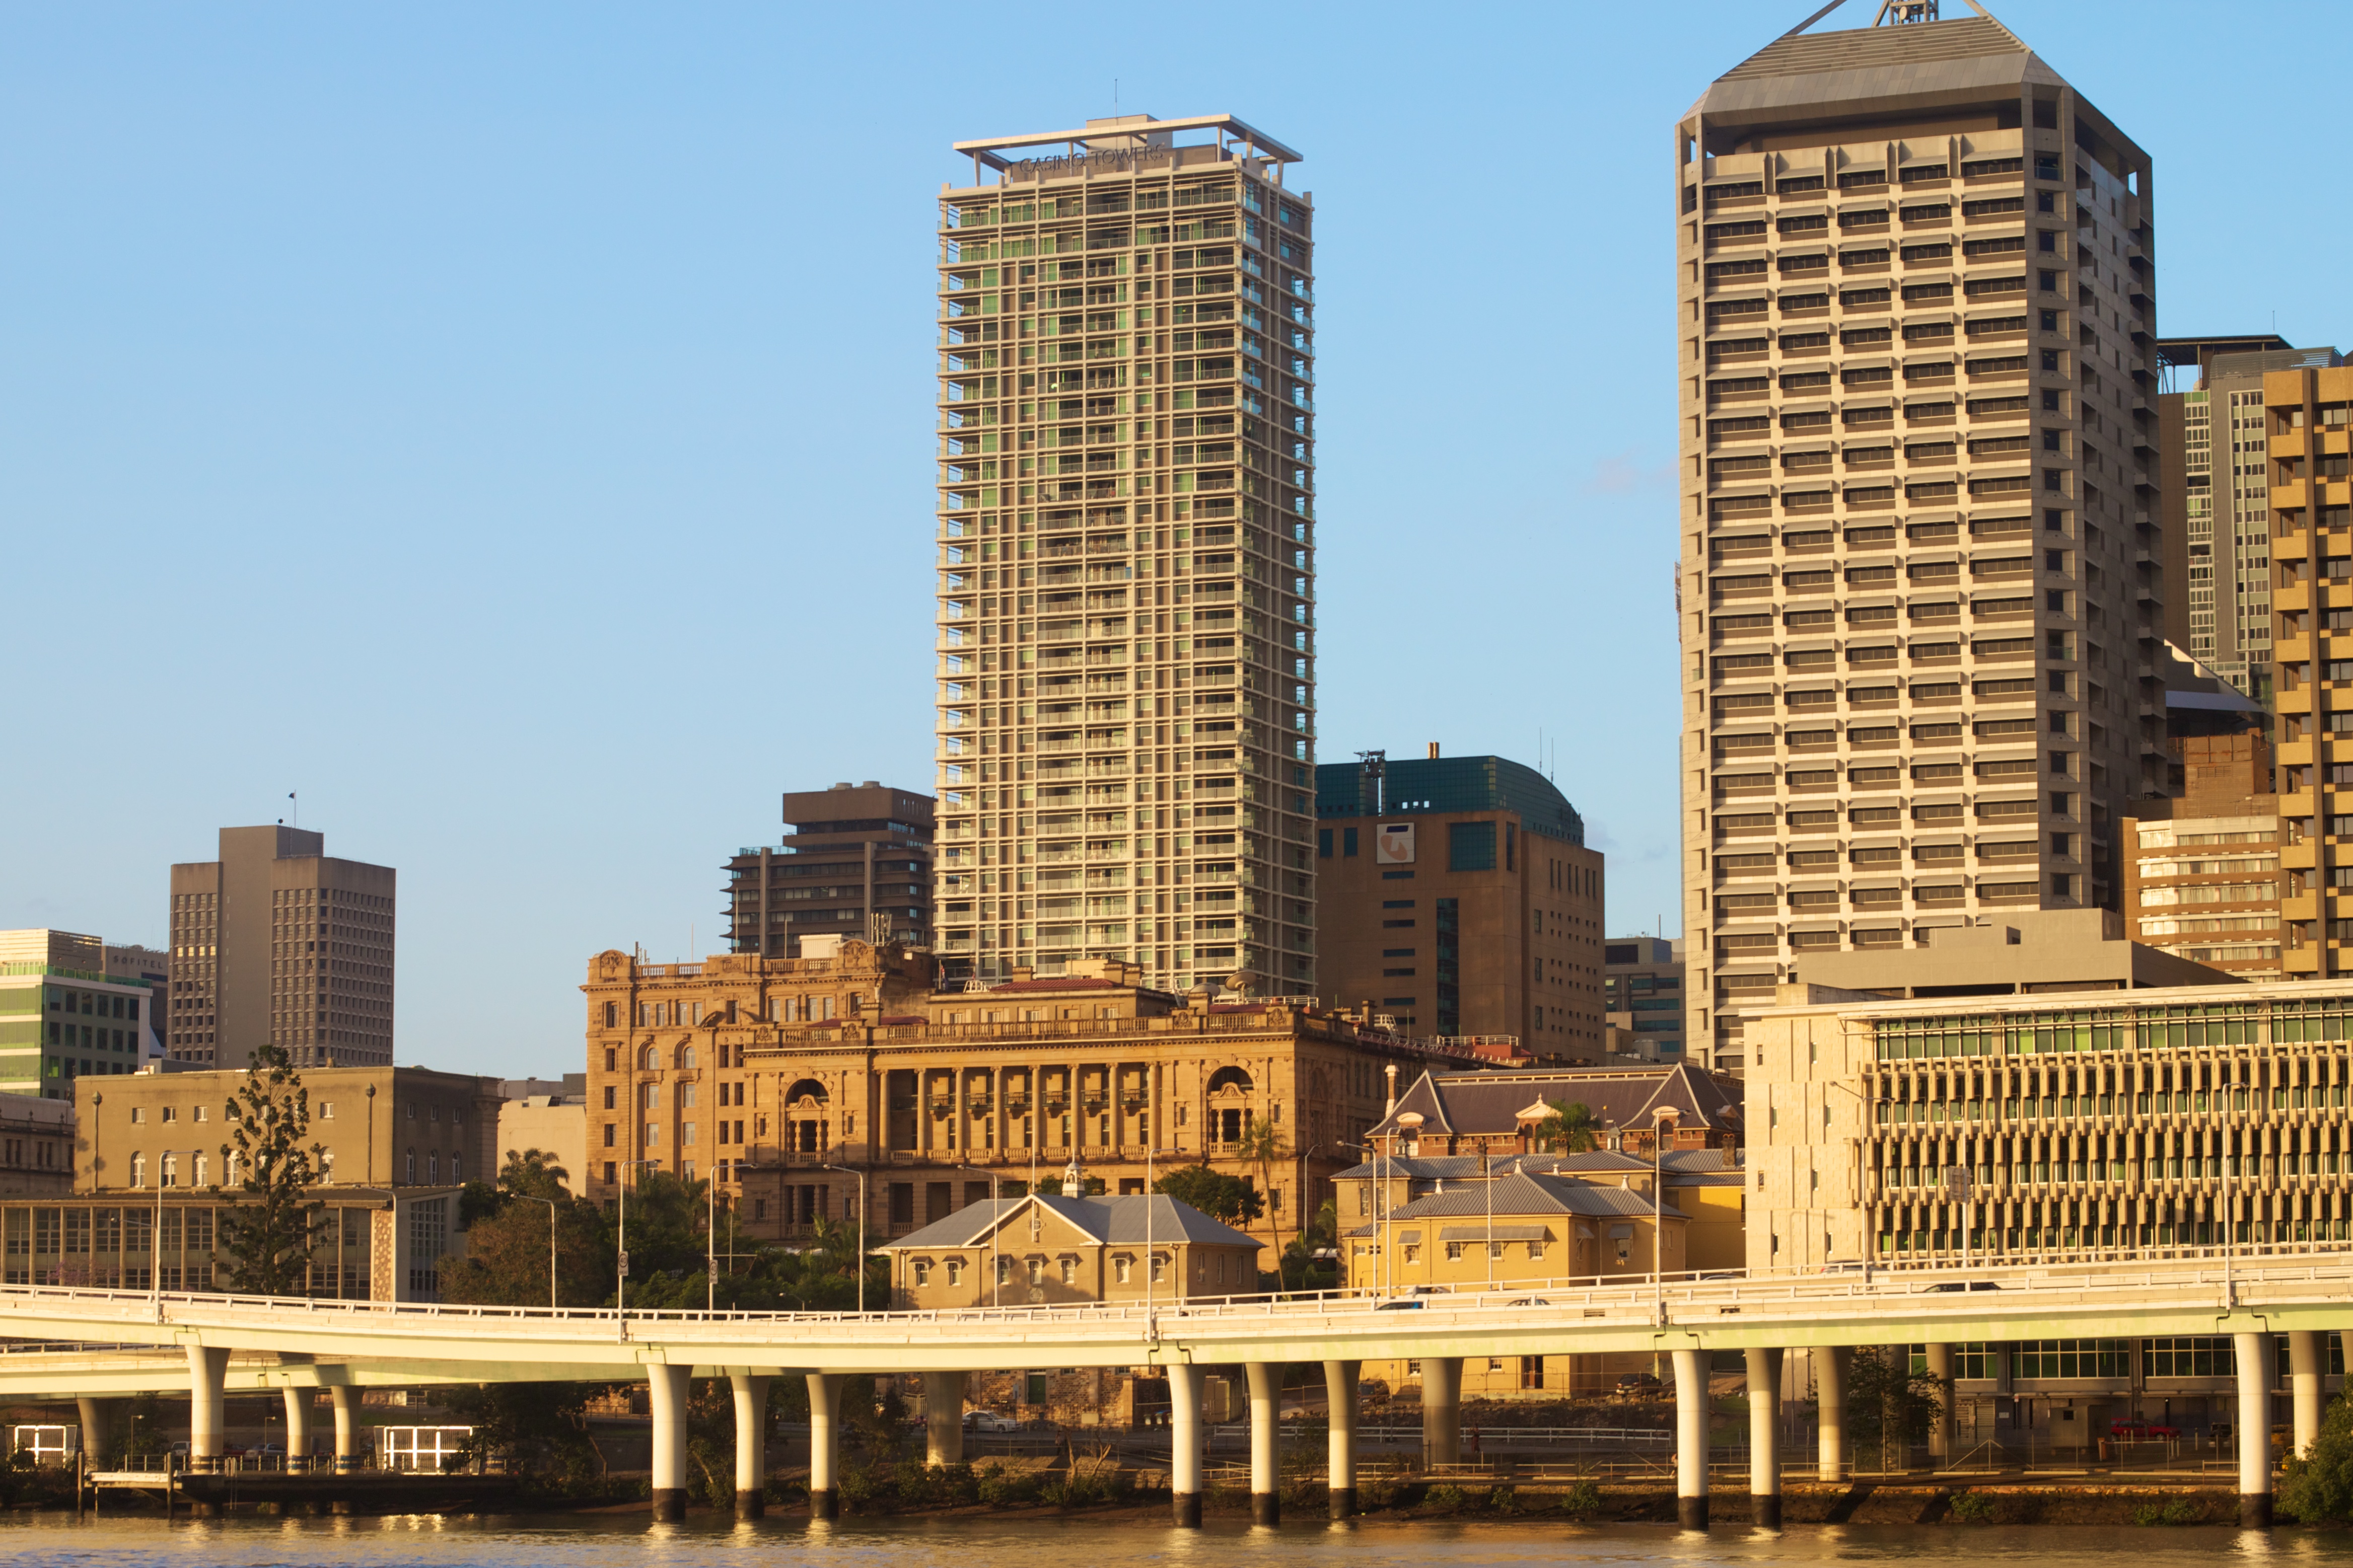
architecture, skyline, city, skyscraper, cityscape, downtown, tower, landmark, tower block, hz10anz, metropolis, condominium, urban area, human settlement, metropolitan area